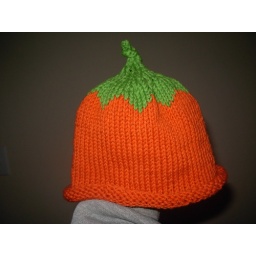
cute little pumpkin knit hat for baby! this hat knit up in no time at all!